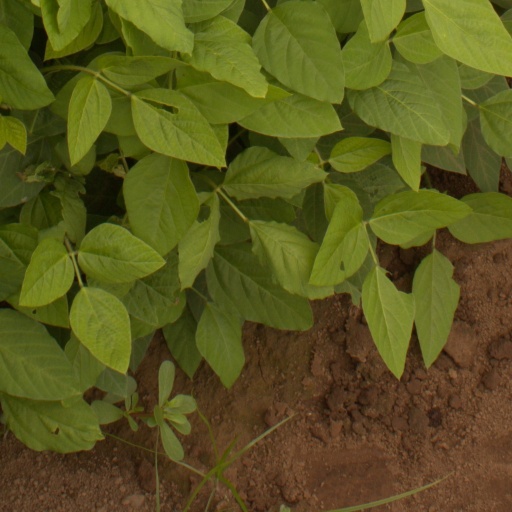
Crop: soybean